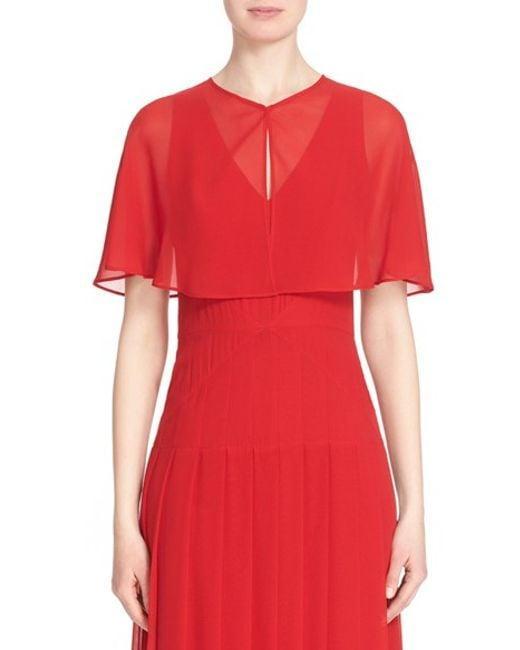
langes rotes Kleid mit Transparenz auf der Oberseite